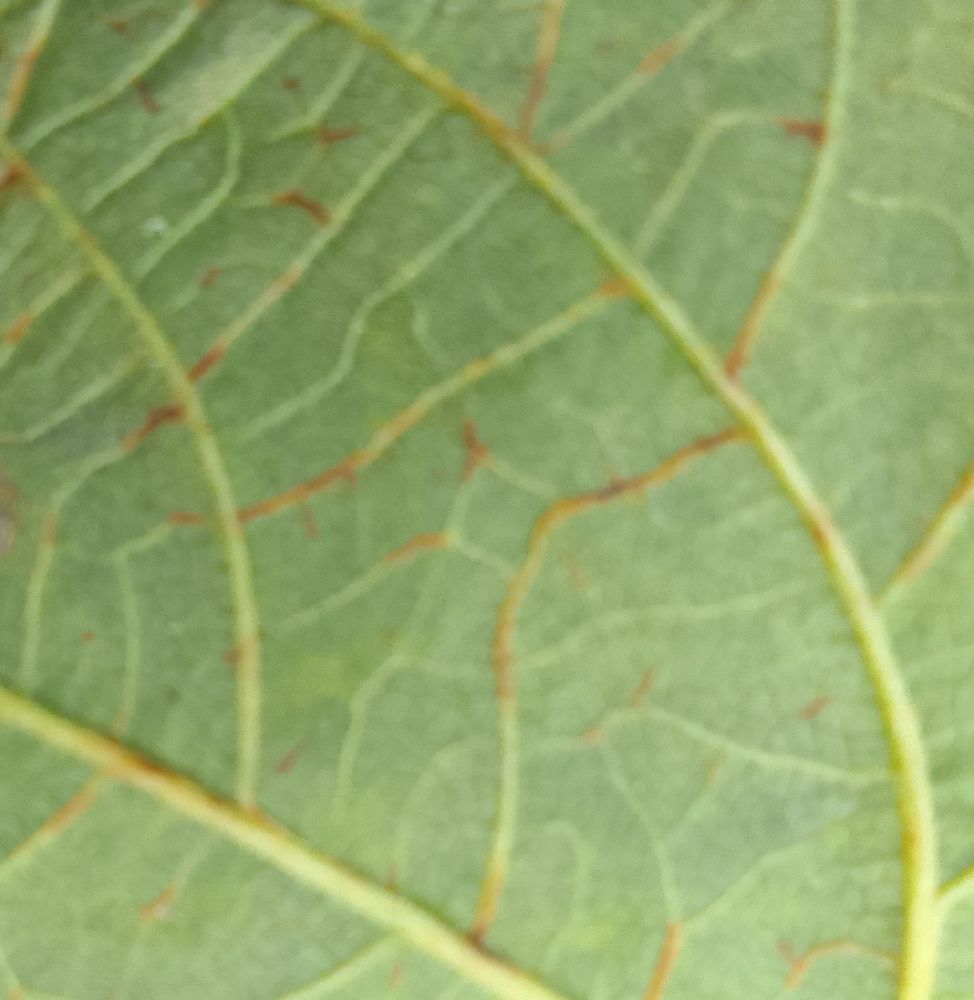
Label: anthracnose